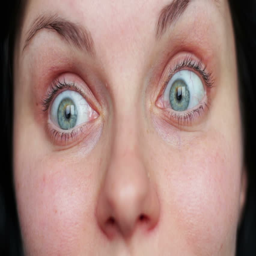
emotional face of a beautiful green - eyed young girl close up view